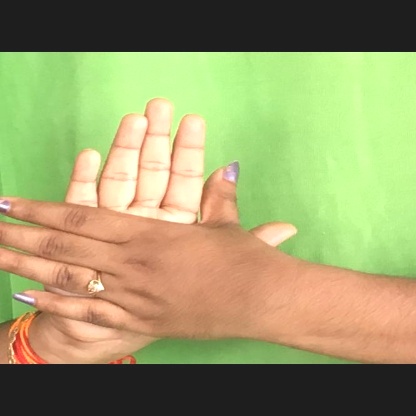
Mudra: Chakra